Pedro Knight

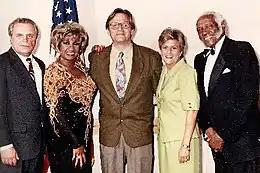
Dexter Lehtinen, Celia Cruz, Alonso R. del Portillo, Rep. Ros-Lehtinen, and Pedro Knight in May 1992

In 1950, the band's leader, Rogelio Martínez, invited Celia Cruz, who had gained popularity for her radio performances and for breaking the color barrier with the sexy song and dance act Las Mulatas de Fuego at the Tropicana, to join the band. Over the course of six or seven years, she and Knight gradually became good friends, though she resisted his romantic advances because she feared a relationship with Knight, whom she knew enjoyed casual relationships with women and had five children at that point, would not work out.